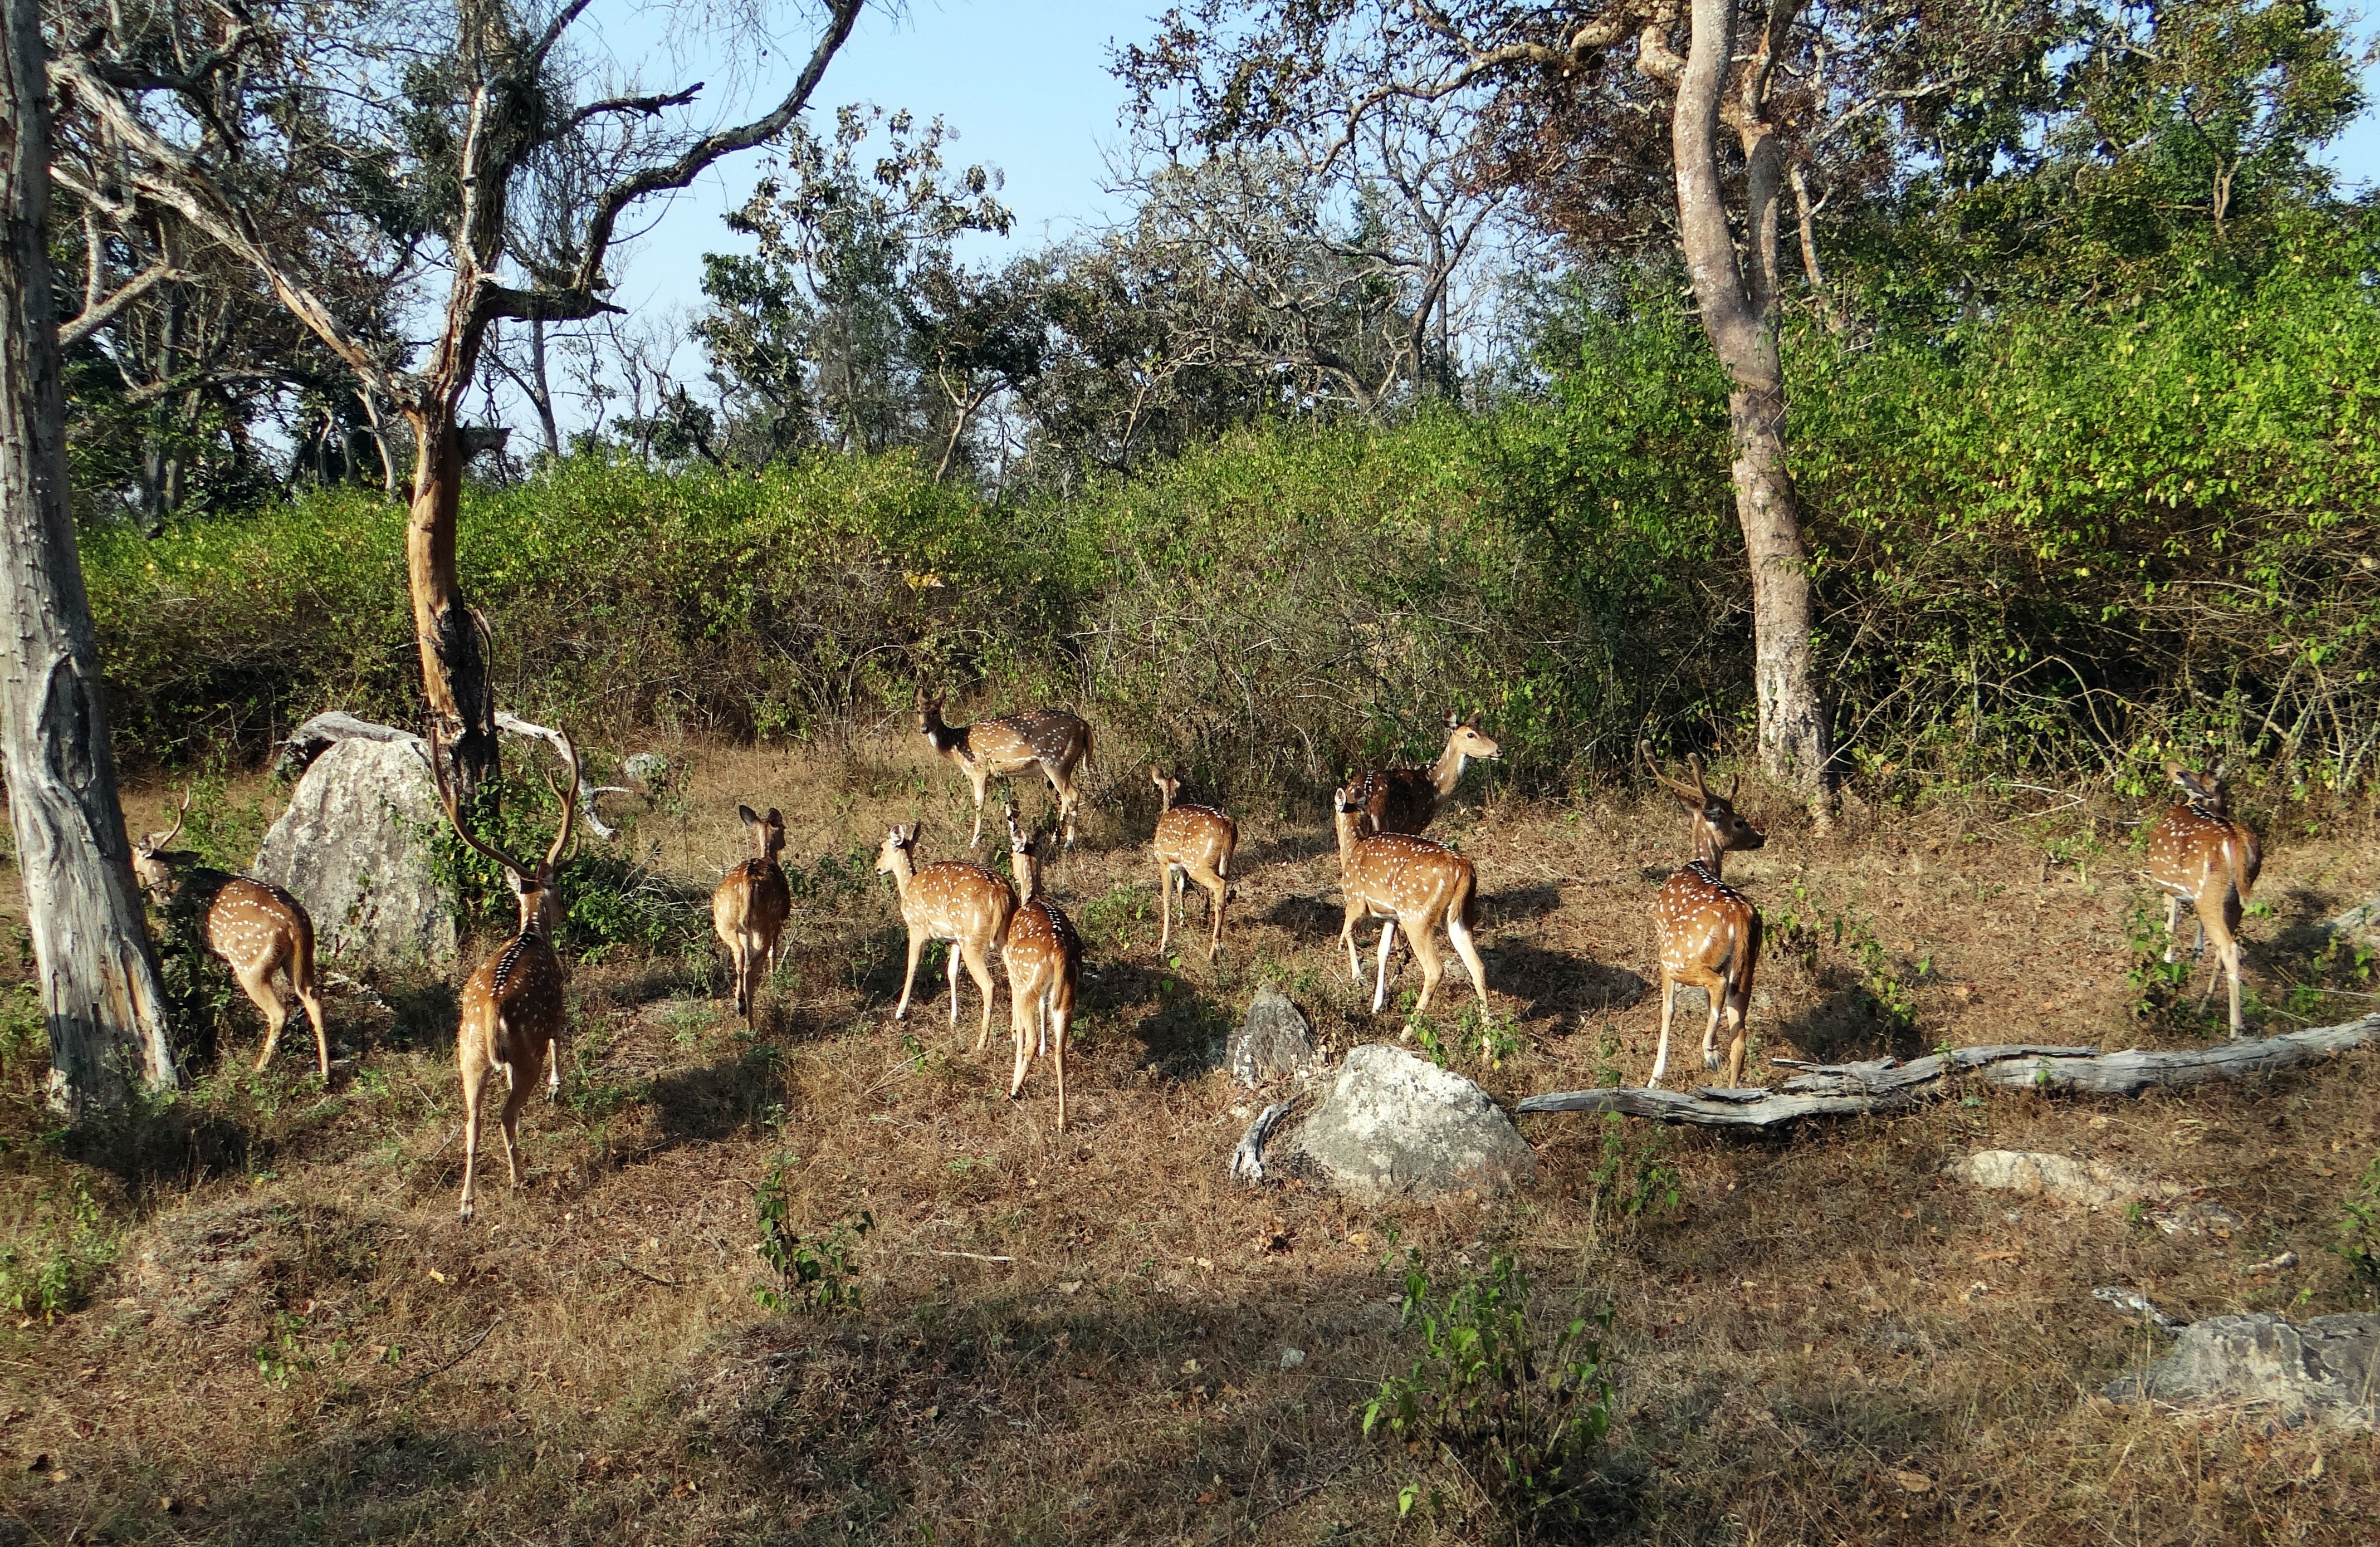
nature, wilderness, adventure, animal, wildlife, wild, deer, zoo, jungle, park, mammal, national park, fauna, savanna, spotted, india, safari, karnataka, bandipur, bandipora, spotted deer, chital, axis axis